Zina Saunders

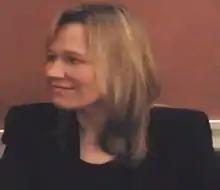
Zina Saunders in 2009

Zina Saunders (born August 30, 1953) is a Manhattan-based artist, writer, animator and educator. Her book "Overlooked New York", a collection of interviews, profiles and portraits, was published in 2009.